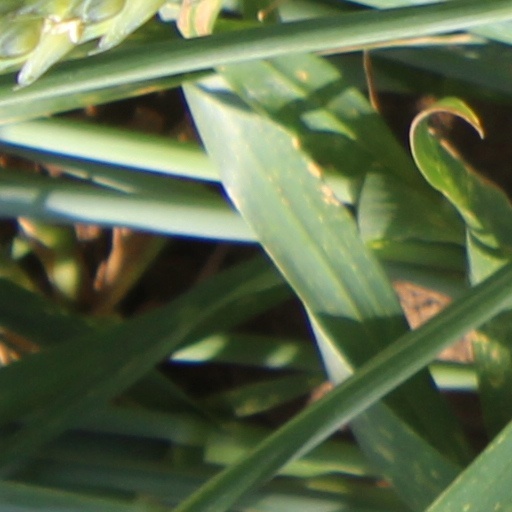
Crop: wheat